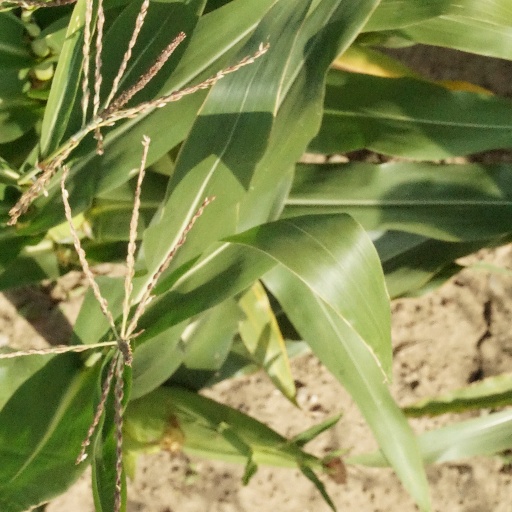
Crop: maize; corn